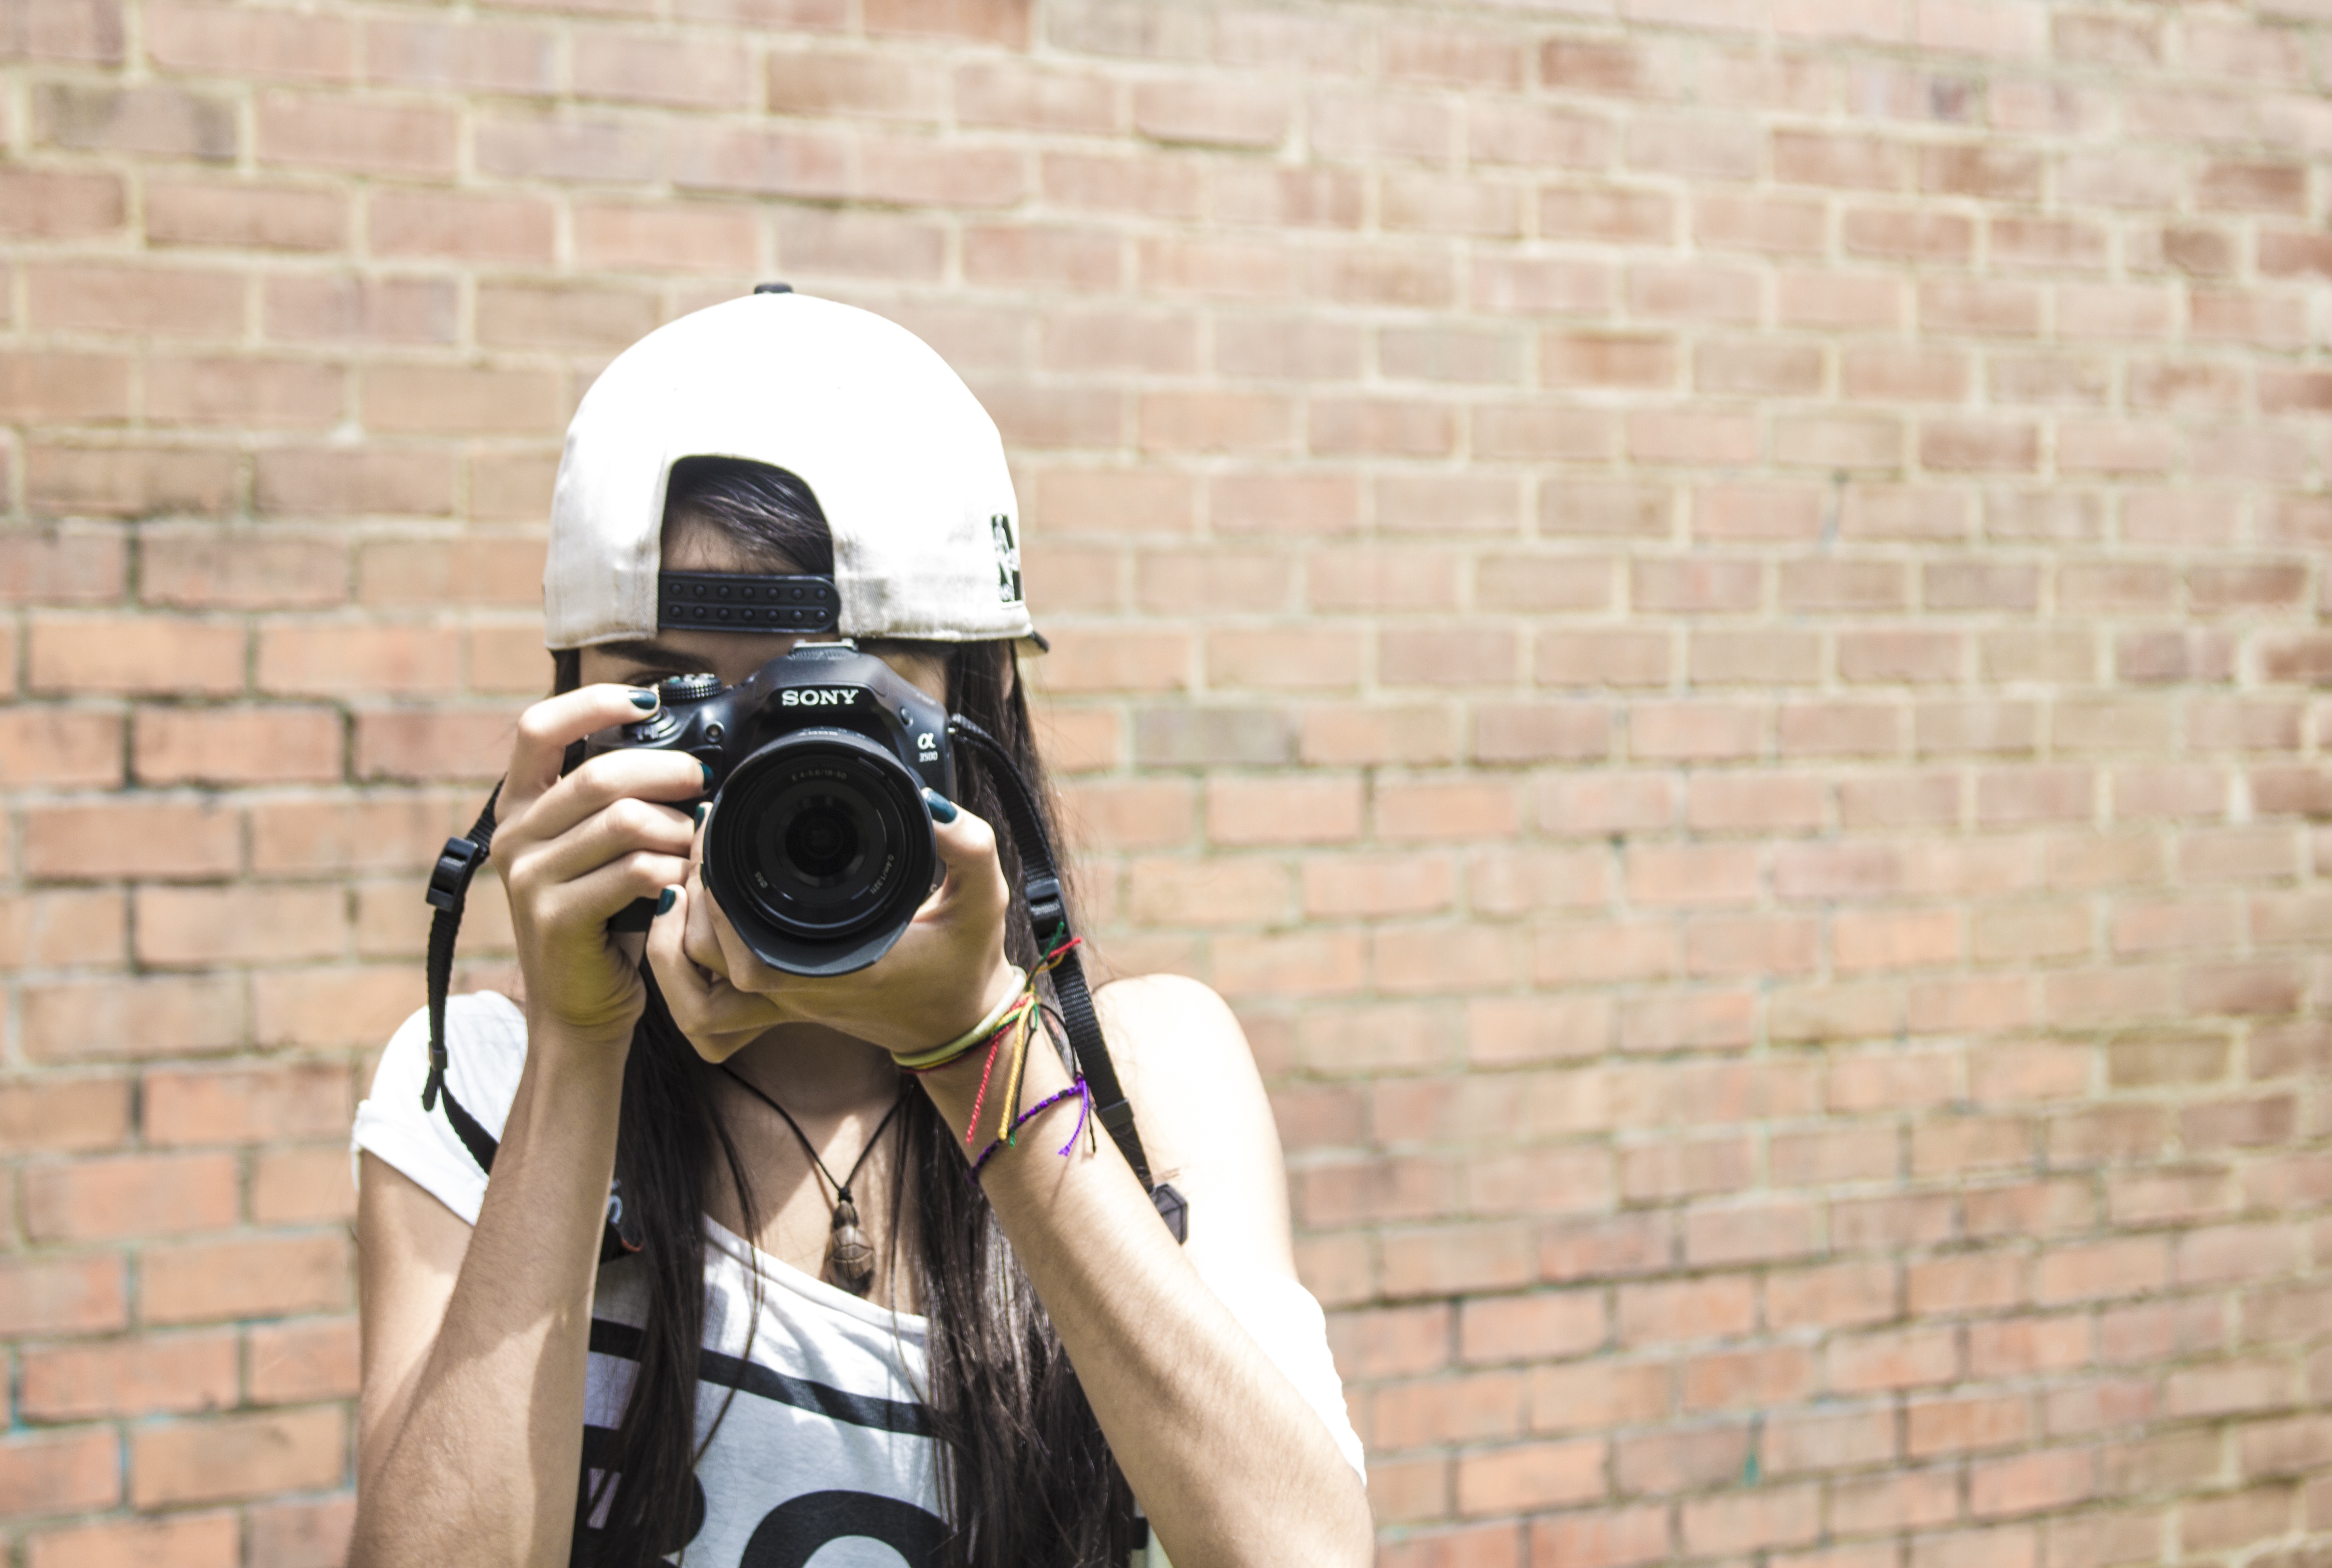
white, camera, photography, wall, spring, brick, women, photograph, culture, sony, front, photographing, medium, camera operator